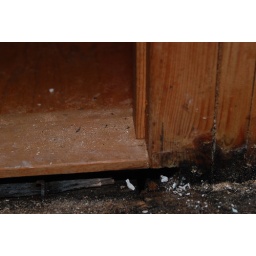
might have water damage under bathroom floor...